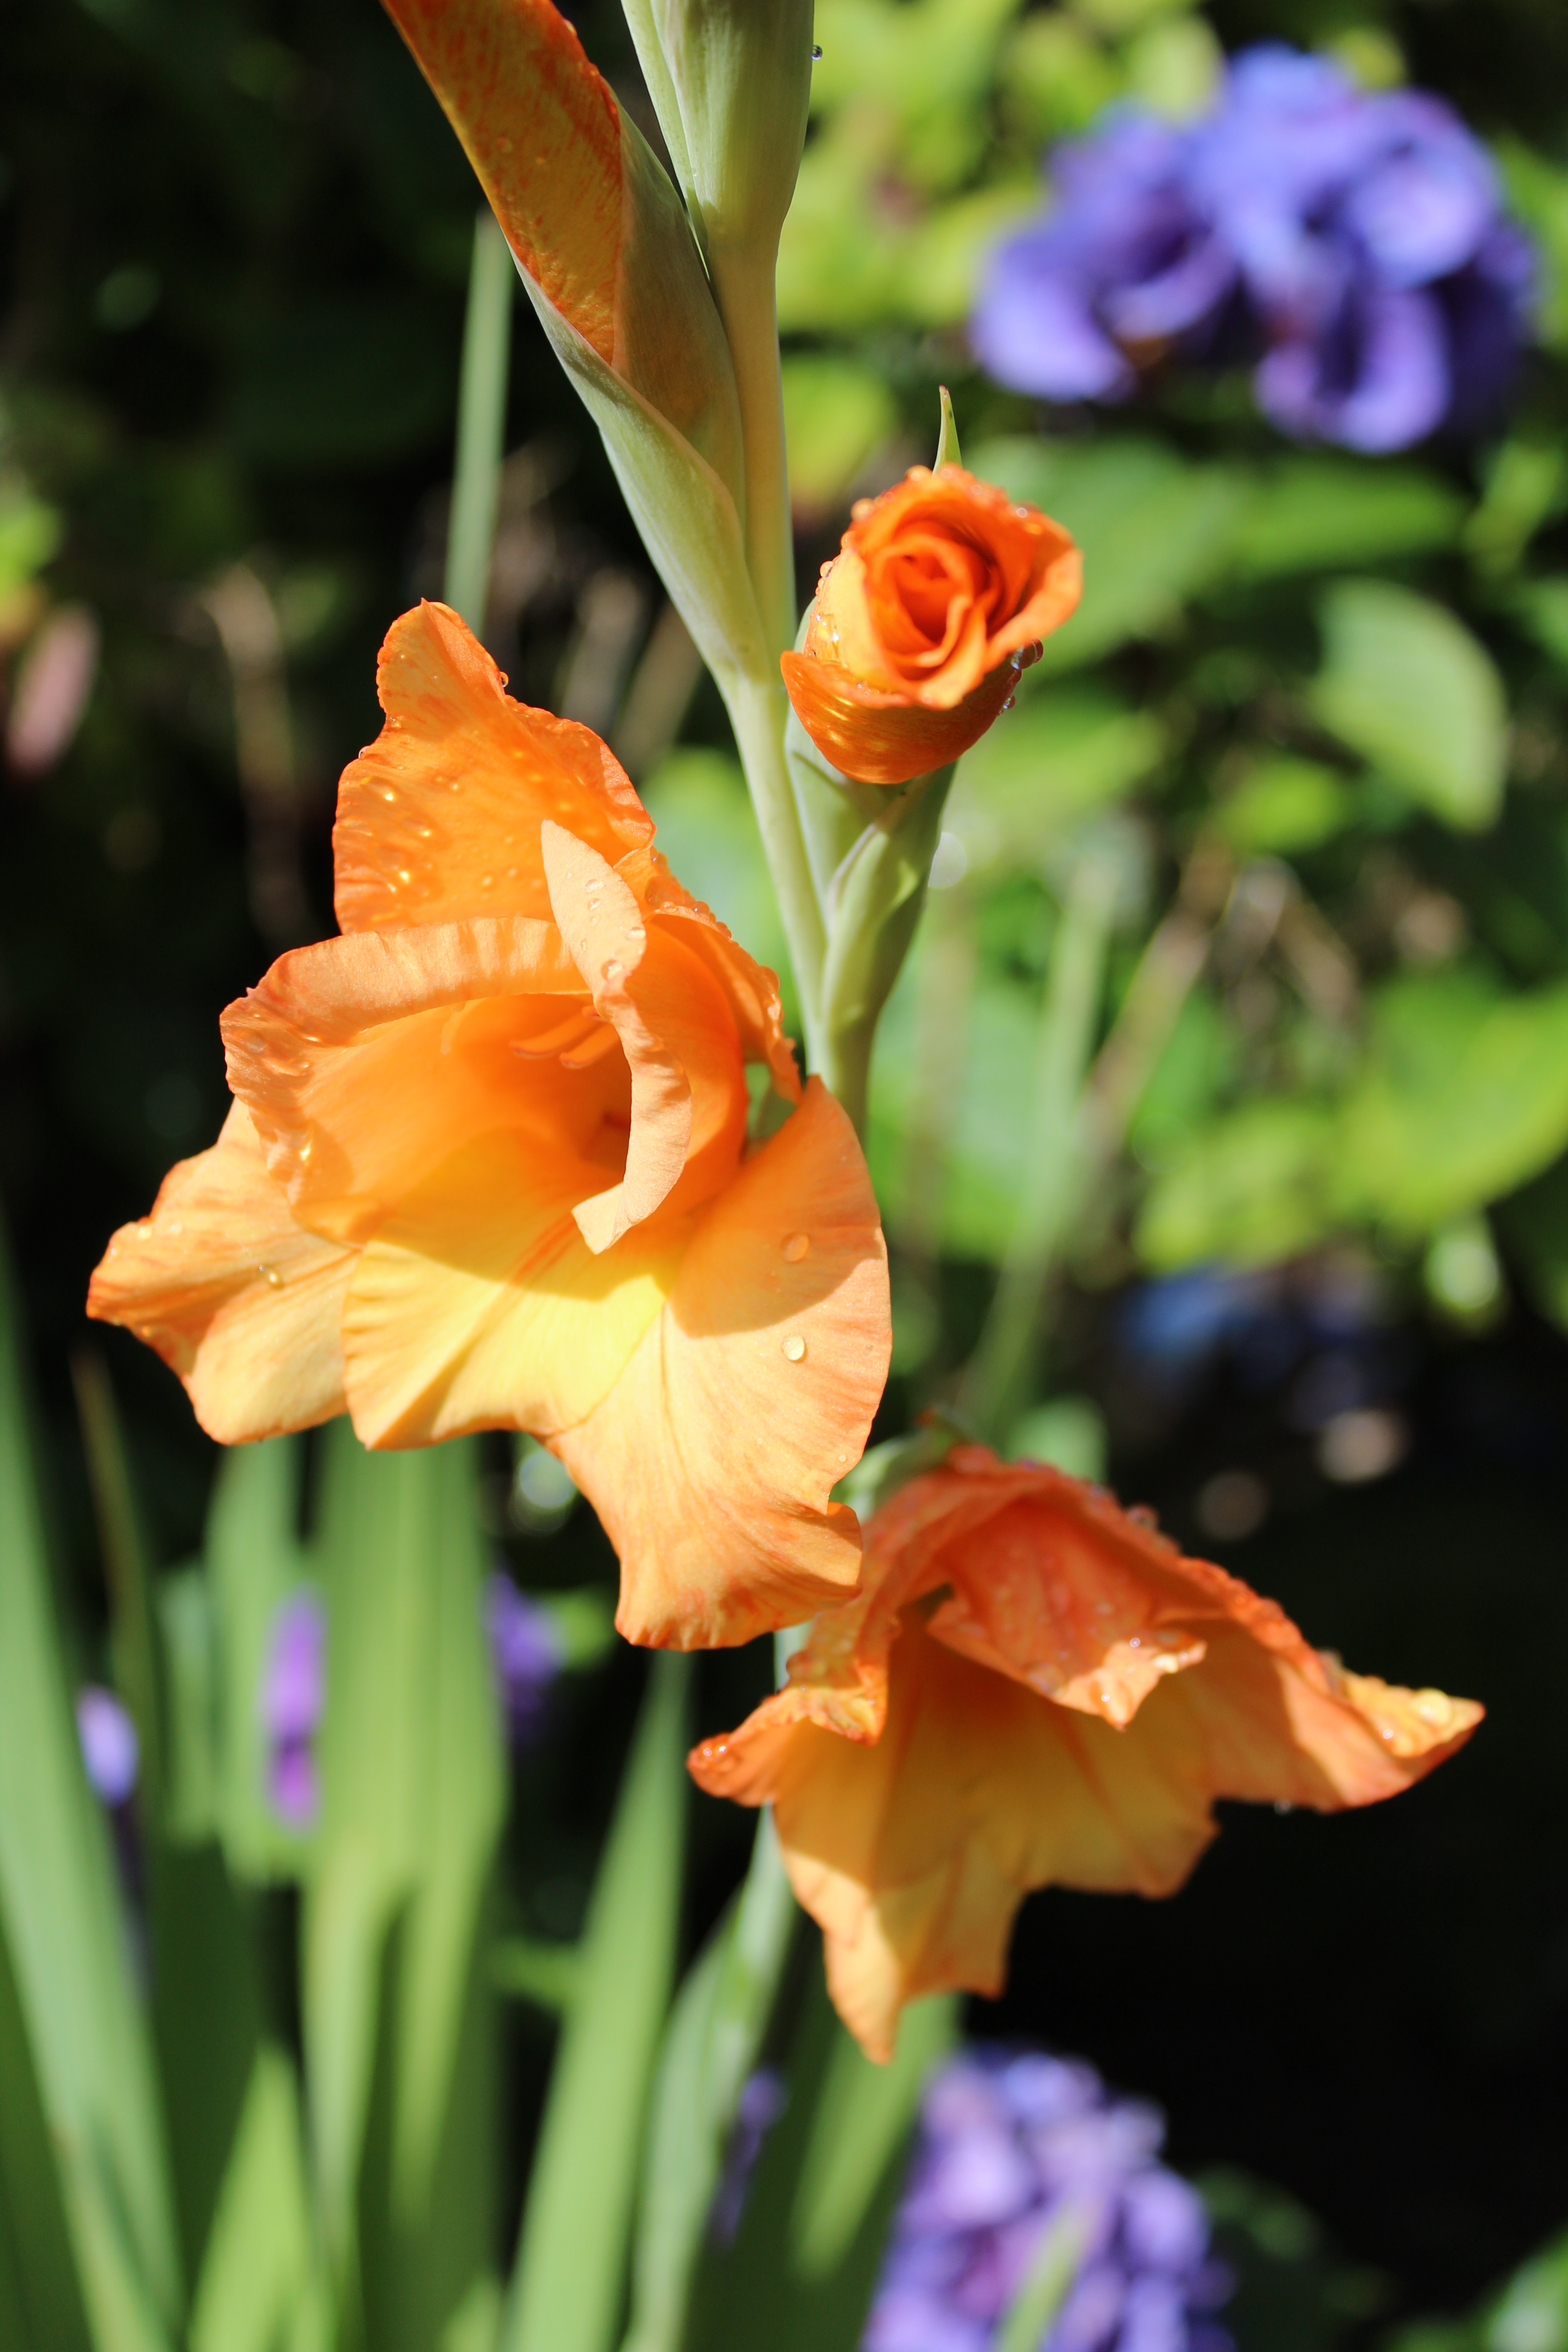
nature, blossom, plant, flower, petal, bloom, raindrop, orange, botany, yellow, garden, close, flora, iris, drop of water, daylily, gladiolus, macro photography, flowering plant, plant stem, land plant, iris family